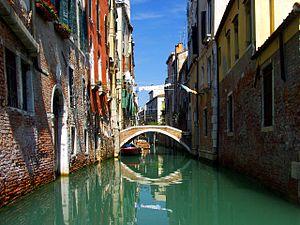
Le rio dei Scudi, aussi appelé rio de Santa Ternita dans sa partie orientale, est un canal de Venise dans le sestiere de Castello.
Le centre historique de Venise comprend 121 îles liés par 435 ponts. Cette liste reprend les noms vénitiens des principaux ponts de Venise par sestiere ou île.